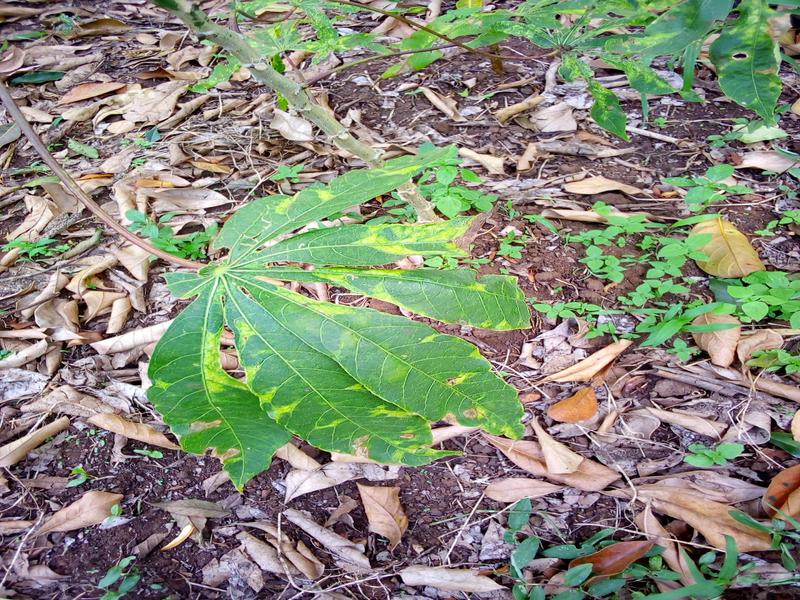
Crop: cassava
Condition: mosaic_disease